Daytona Beach International Airport

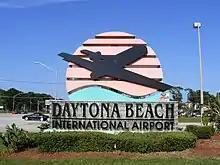
Entrance sign

Ownership reverted to the city of Daytona Beach in 1946. The November 1950 chart shows Runways 6, 10, 16 and 21, all 3990 to 4140 feet long, forming an asymmetric asterisk.